Football in Spain

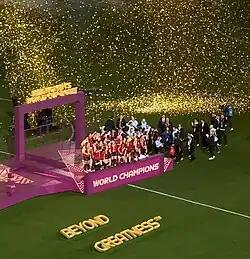
Spain celebrating their 2023 World Cup victory.

The Spain national football team represents Spain in international women's football since 1980, after the ban on women's football was lifted. The Spain national team made their debut on February 5, 1983, in Pontevedra.